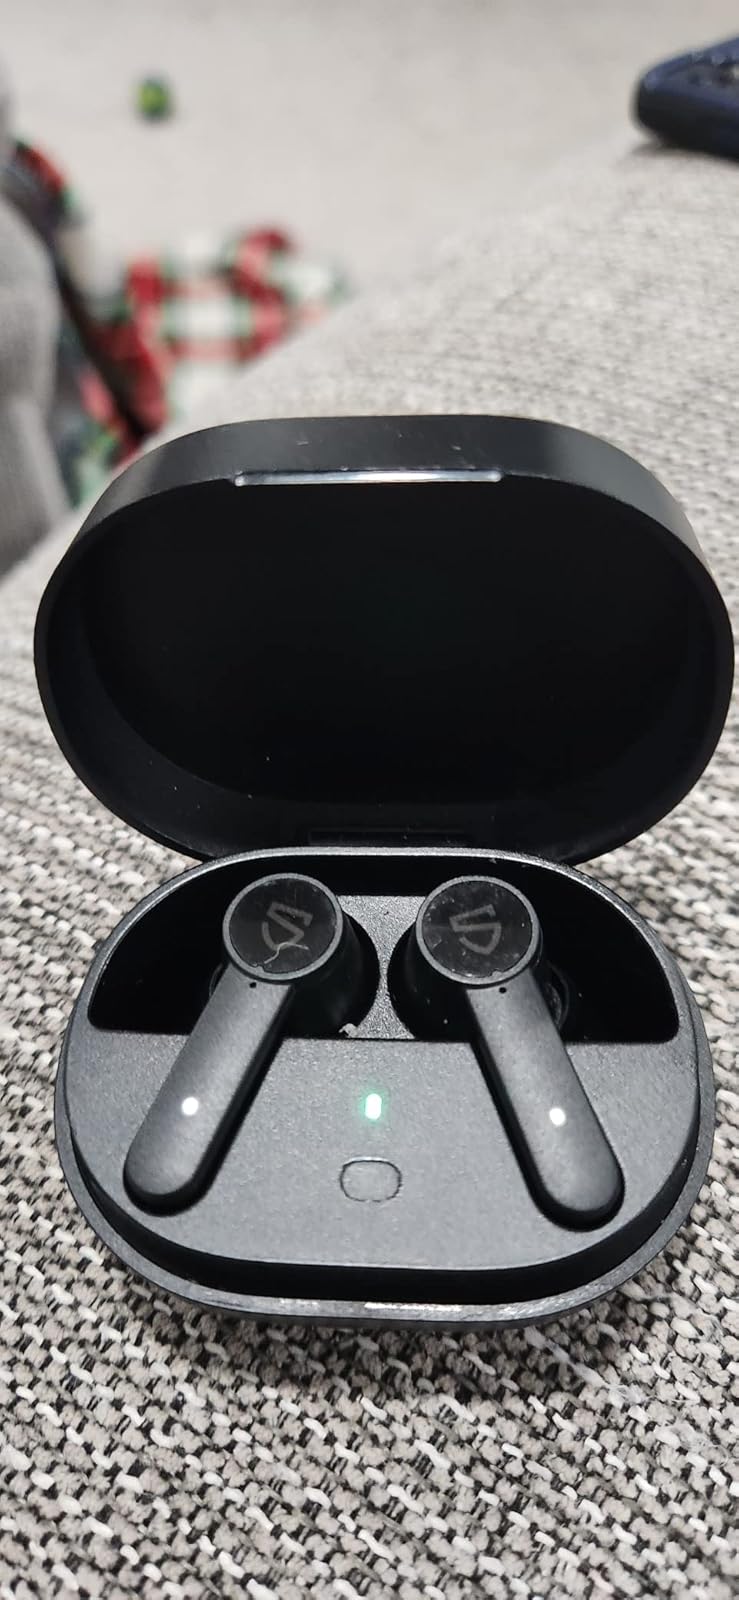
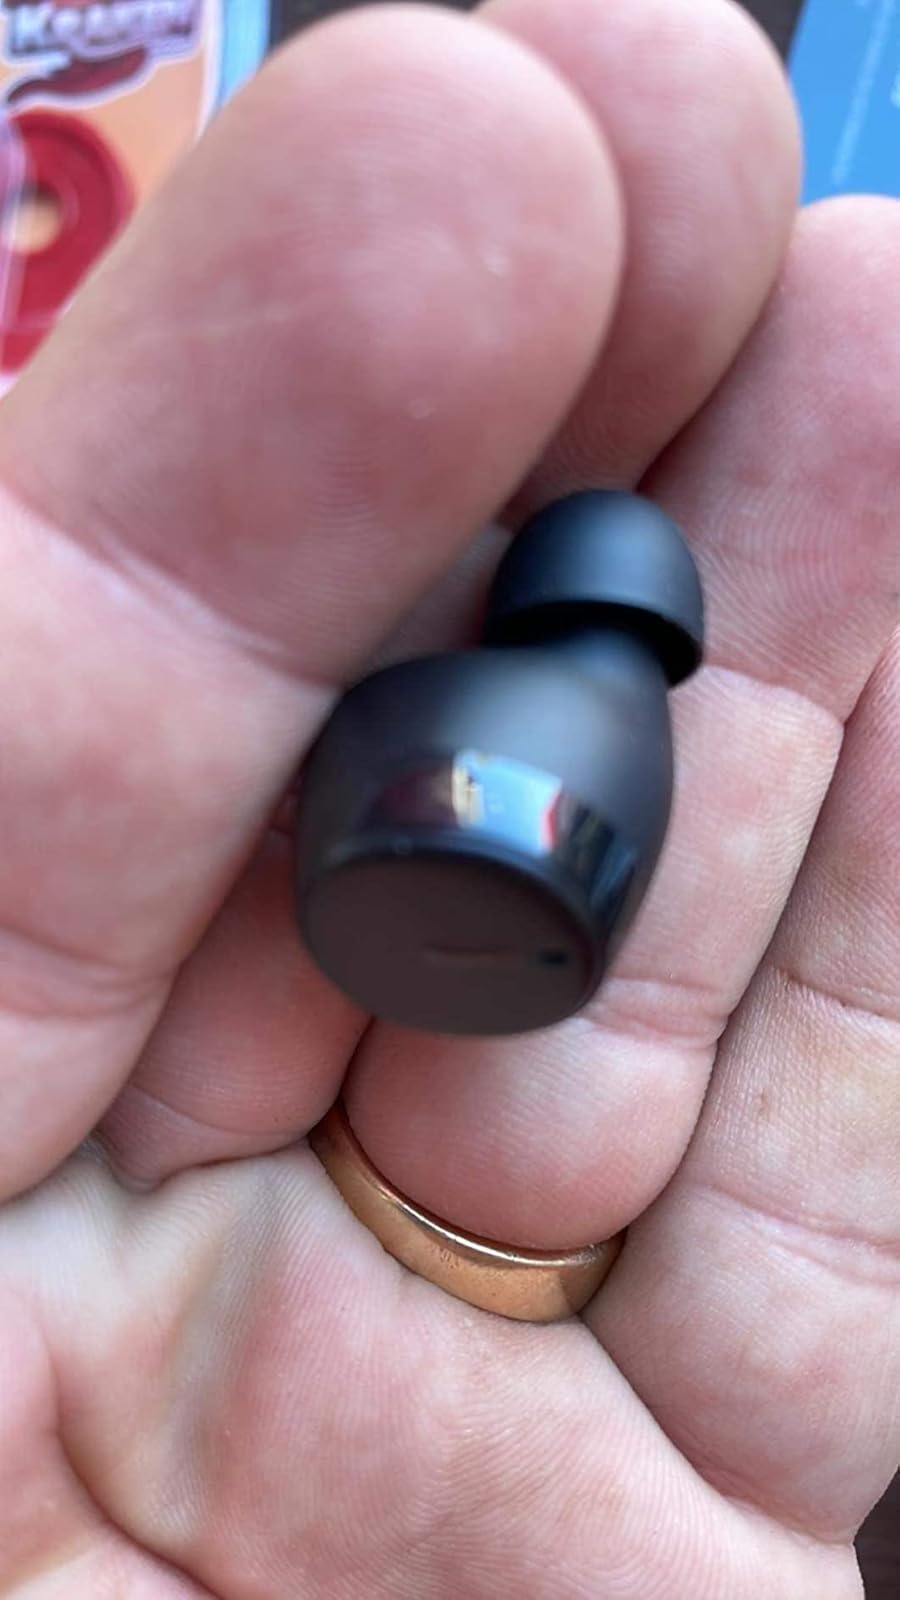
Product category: earbuds
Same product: no